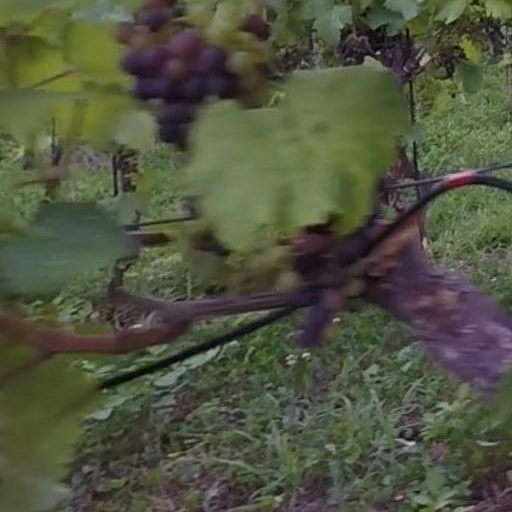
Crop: grape